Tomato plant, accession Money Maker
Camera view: tilt-top (135 deg); turntable rotation: 330 degrees
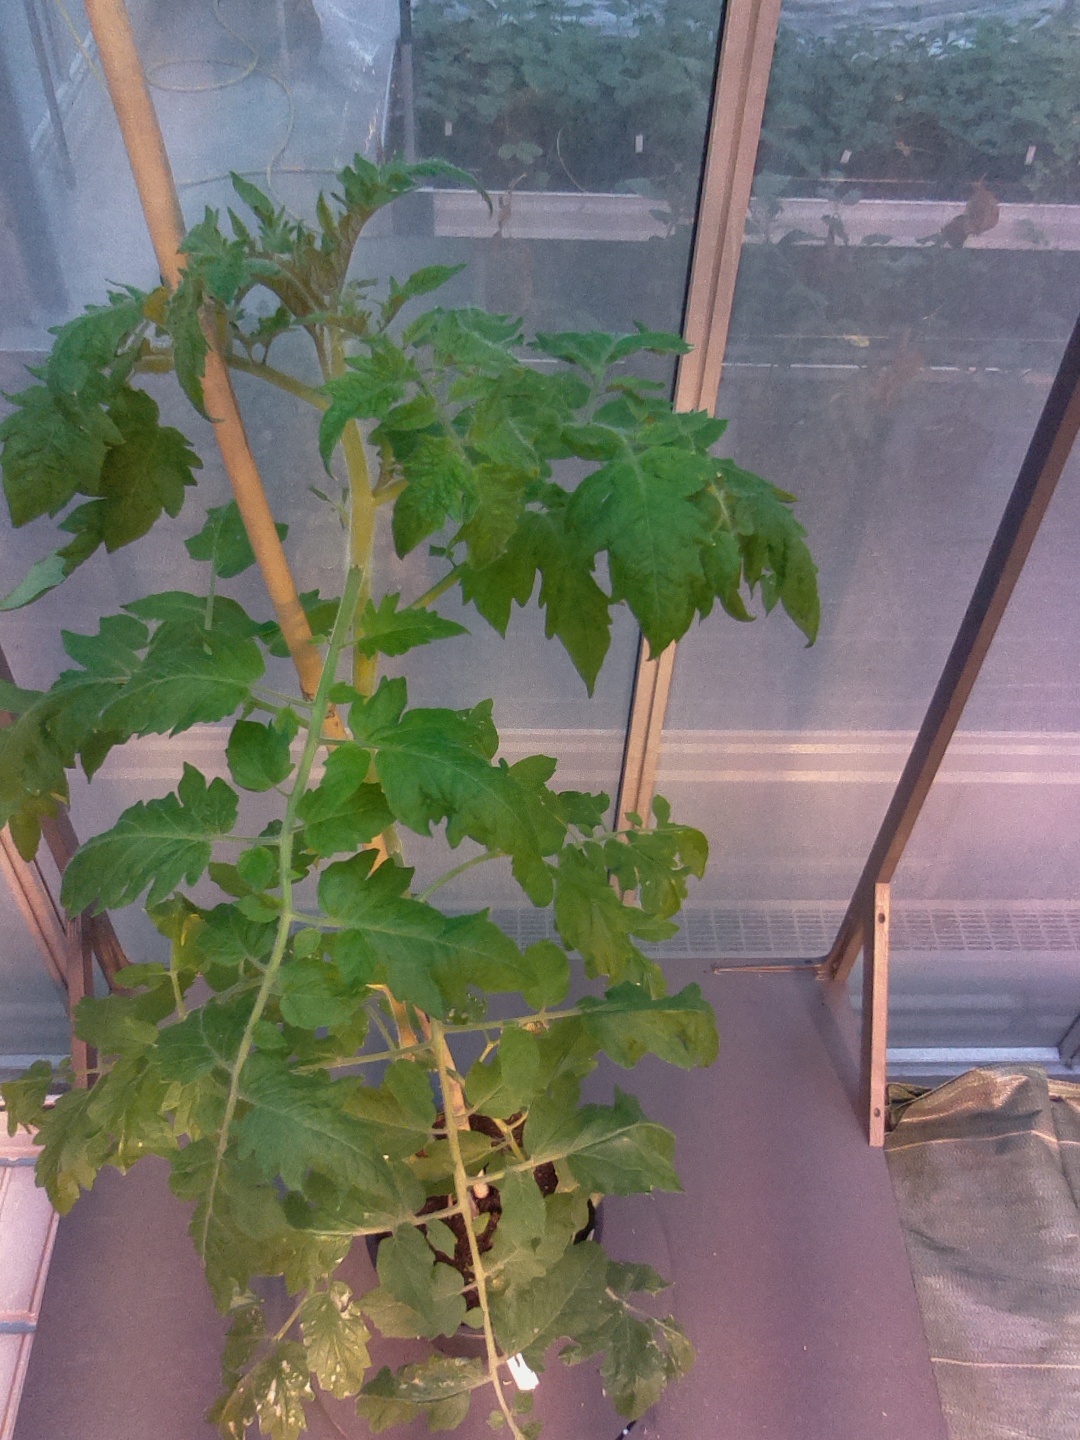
BBCH growth stage 54: 4 inflorescences visible